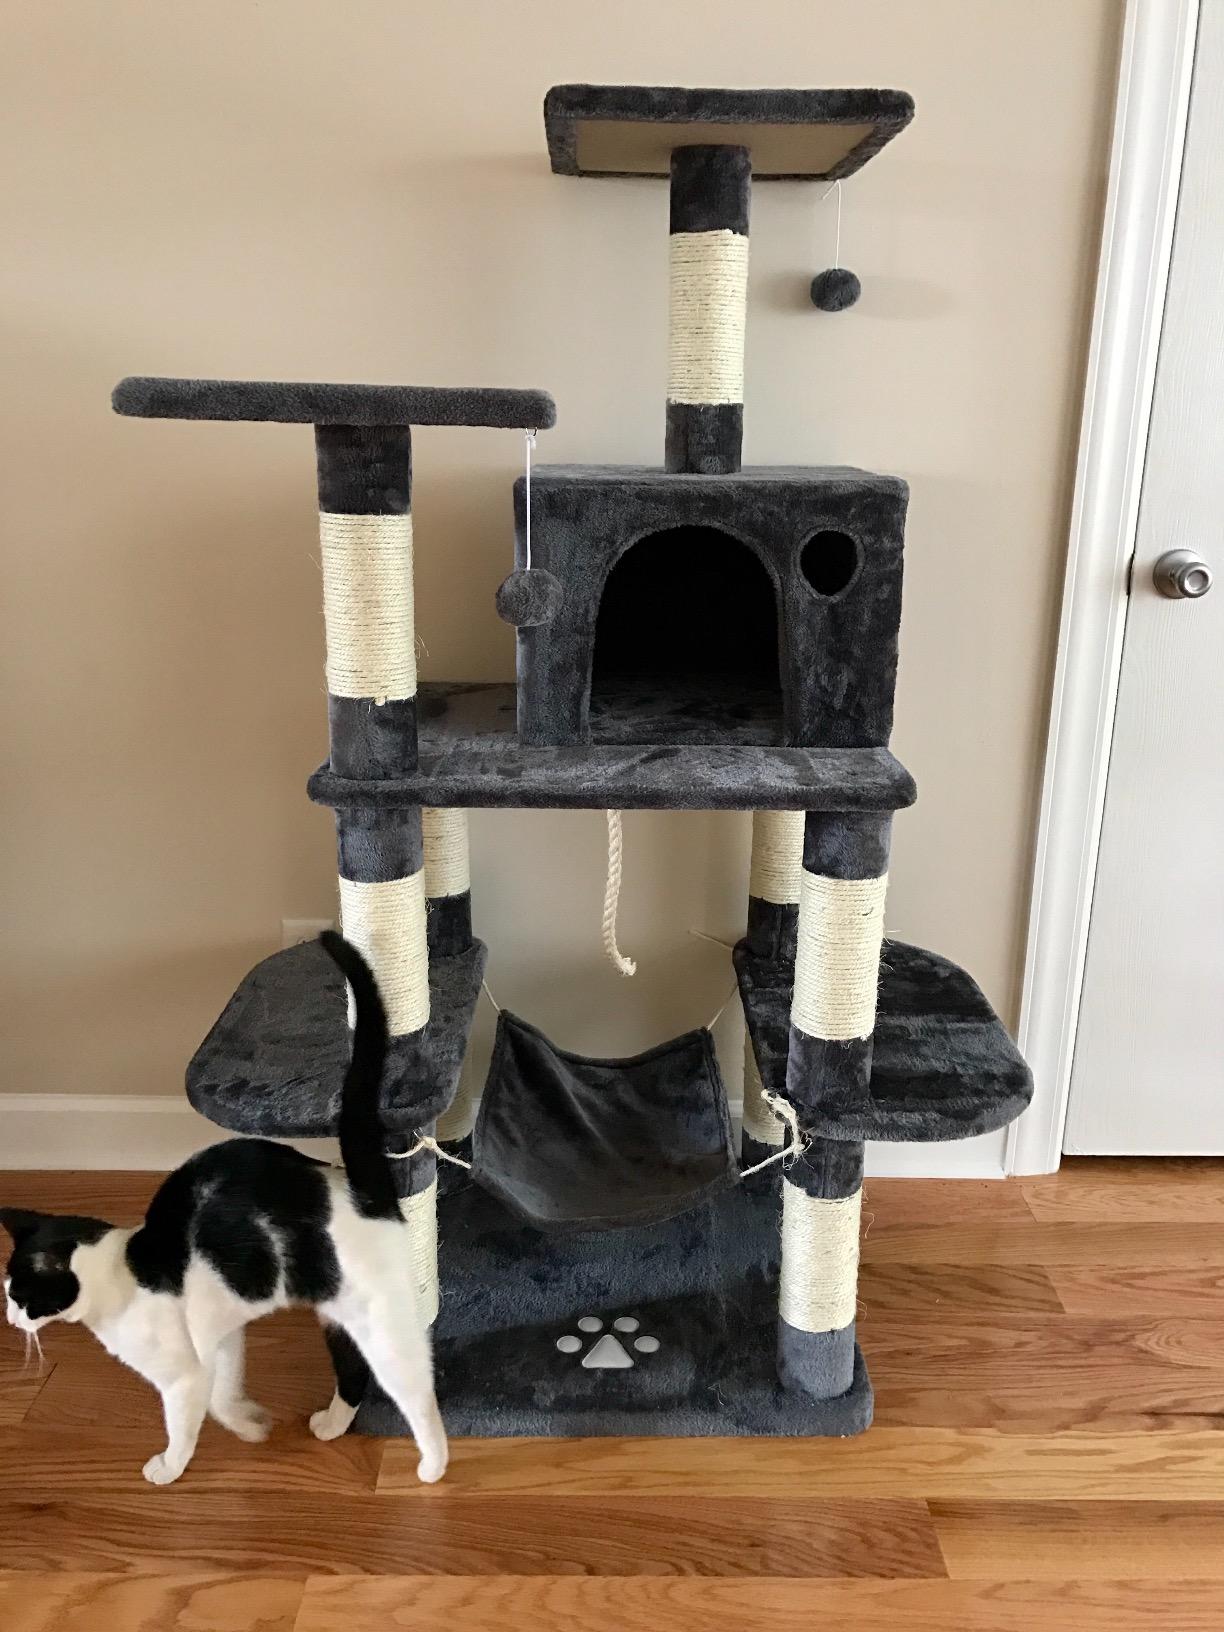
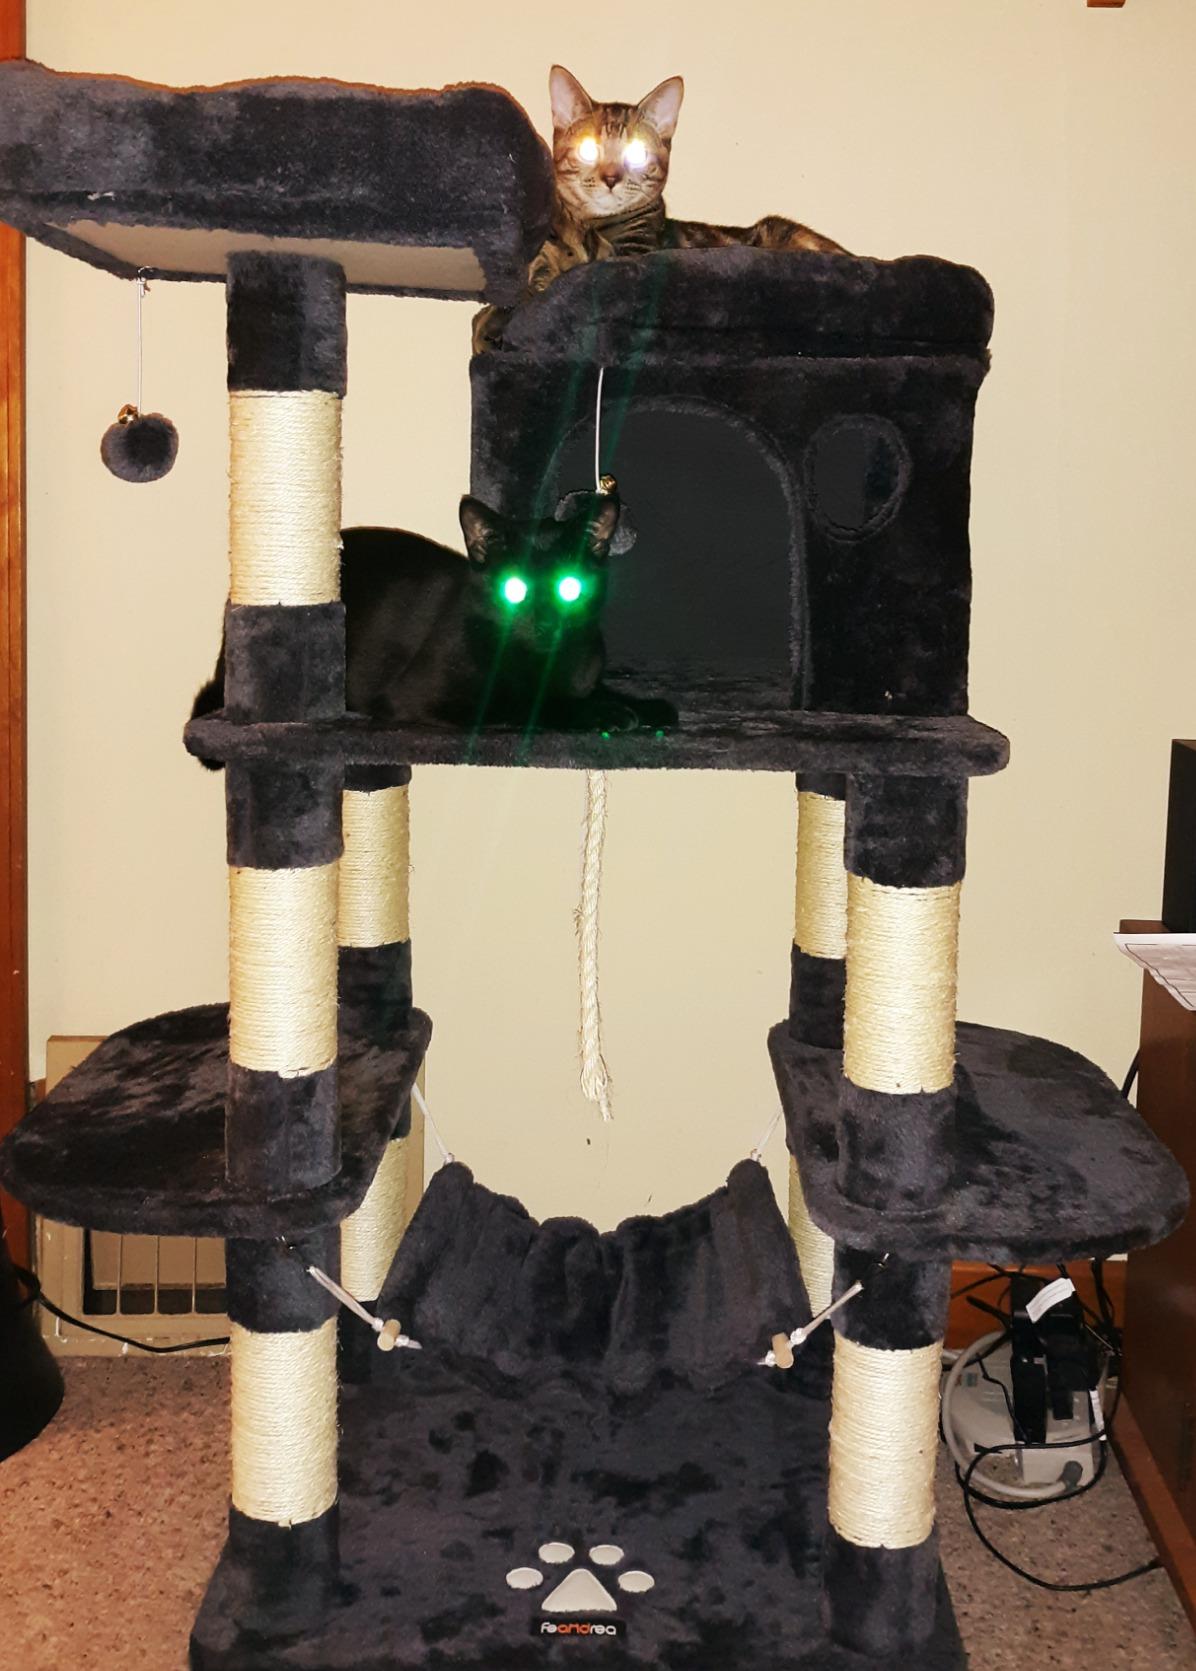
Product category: items_cat tree
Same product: yes